Athena Asamiya

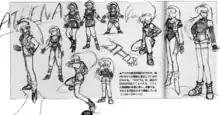
Athena's design changes with every new installment of "The King of Fighters"

Athena first appears in the video game "Psycho Soldier", fighting against several creatures attacking Earth along with her friend Sie Kensou. She would also appear in the crossover fighting game series "The King of Fighters" as part of the Psycho Soldier Team. The Psycho Soldier Team is initially composed of Kensou and Athena's teacher, Chin Gentsai. The team would be present in most King of Fighters tournament as Chin wanted to train more Kensou and Athena as well as searching for evil forces such as the demon Orochi. The team has little changes within tournaments with the only new member joining them being Bao from "The King of Fighters '99" until "The King of Fighters 2001". "The King of Fighters '99: Evolution" also contains a Striker version from Athena with her school uniform. By "The King of Fighters 2003", the Psycho Soldier Team retires from competition as Kensou and Bao needed to train their new powers. As such, Athena second another variant of Heroine Fighters Team known as the High School Girls Team along with the Sumo fighter Hinako Shijo, who had been part of the Women Fighters Team in the previous two tournaments, and a mysterious girl named Malin. The Psycho Soldier Team returns in "The King of Fighters XI" with Athena, Kensou and Momoko, a young girl able to use Psychic powers. In "The King of Fighters XII", Athena is playable, but like each character, she has no official teams, due to its beta state. In sequel, a finalized version of "The King of Fighters XII", "The King of Fighters XIII", she is back with Kensou and Chin representing the Psycho Soldiers; she and reappear in "The King of Fighters XIV".